Red River Trails

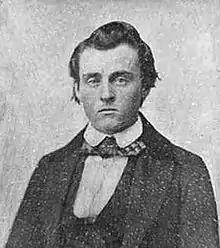
Fur trader and cart train operator Norman Kittson

In what is now southeastern North Dakota, the trail veered to the south-southeast to close with the Red River at Georgetown, Fort Abercrombie, and Breckenridge, Minnesota, all of which came into existence in consequence of the passing cart traffic. From Breckenridge, the trail continued upstream along the east bank of the Red and Bois des Sioux Rivers to the continental divide at Lake Traverse. Some traffic went along the lakeshore through the Traverse Gap on the continental divide, then down either side of Big Stone Lake, source of the Minnesota River, while other carters took a short cut directly south from the Bois des Sioux across the open prairie through modern Graceville, Minnesota thereby avoiding the wet country in the Traverse Gap.